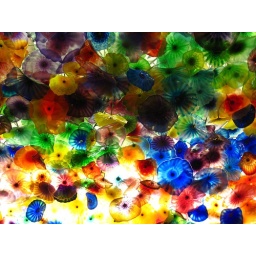
The glass flower ceiling in the lobby at the Bellagio...